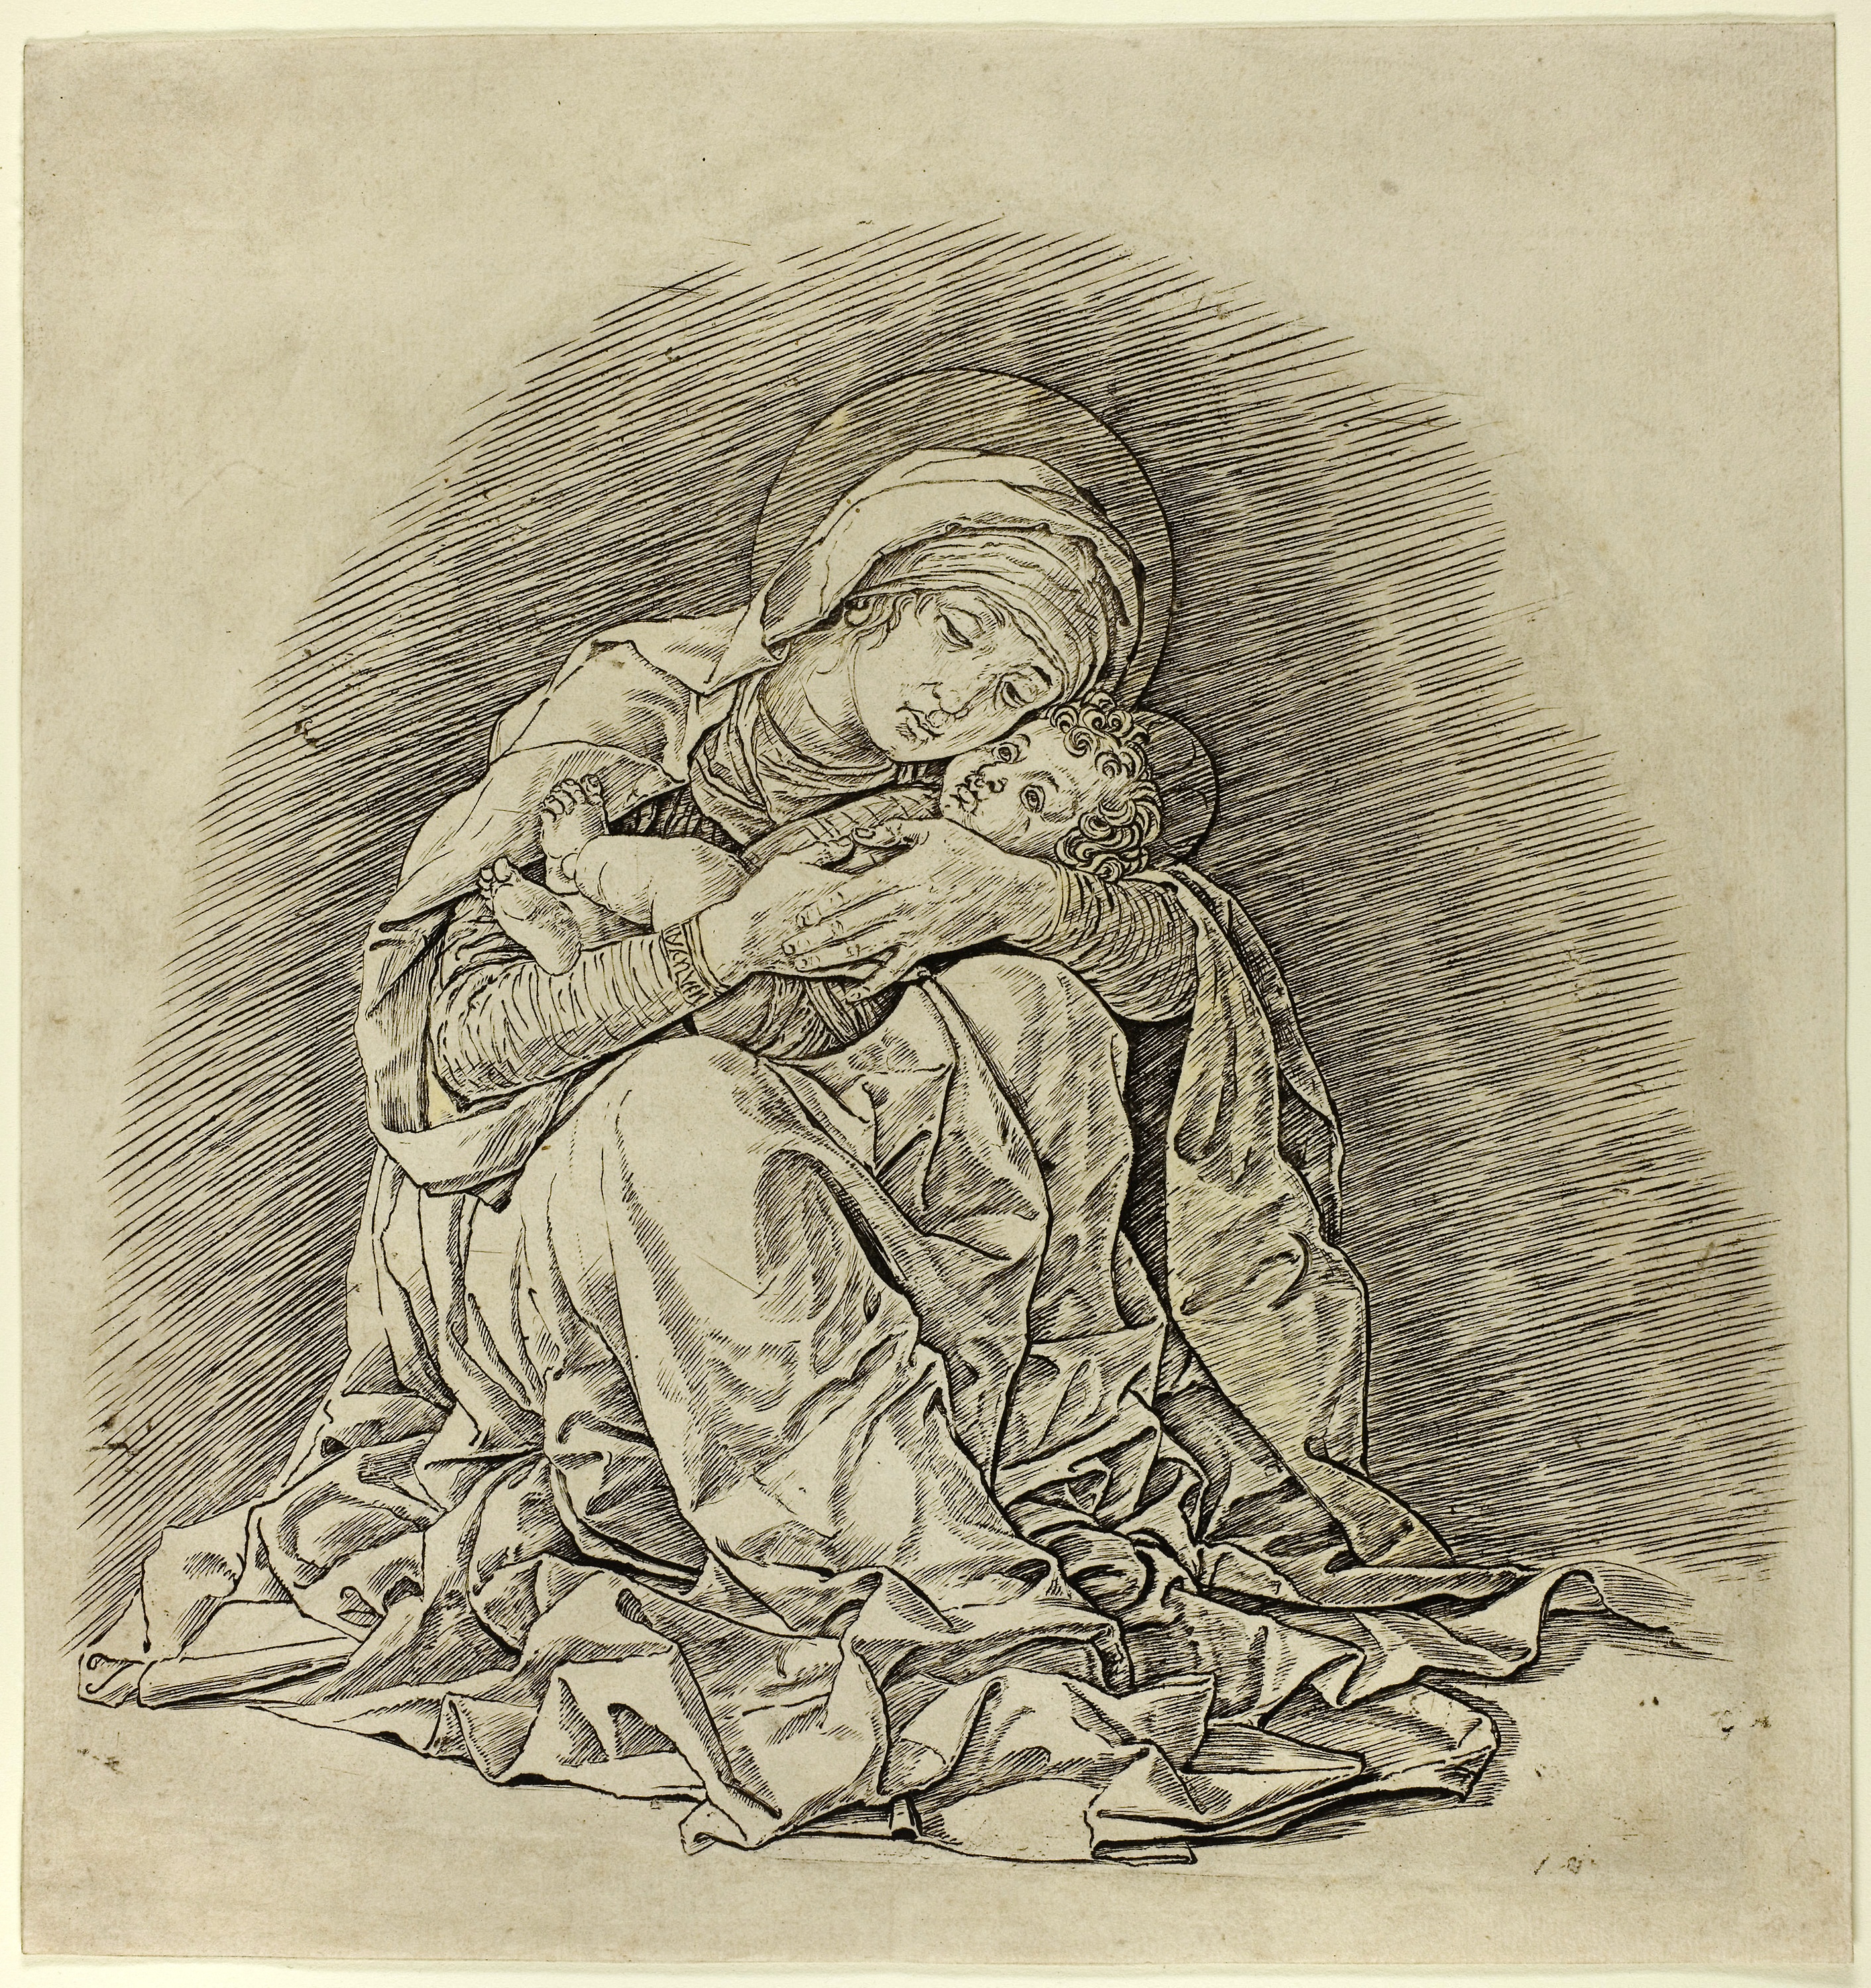
art, history, black and white, illustration, drawing, human behavior, relief, artwork, stone carving, mythology, printmaking